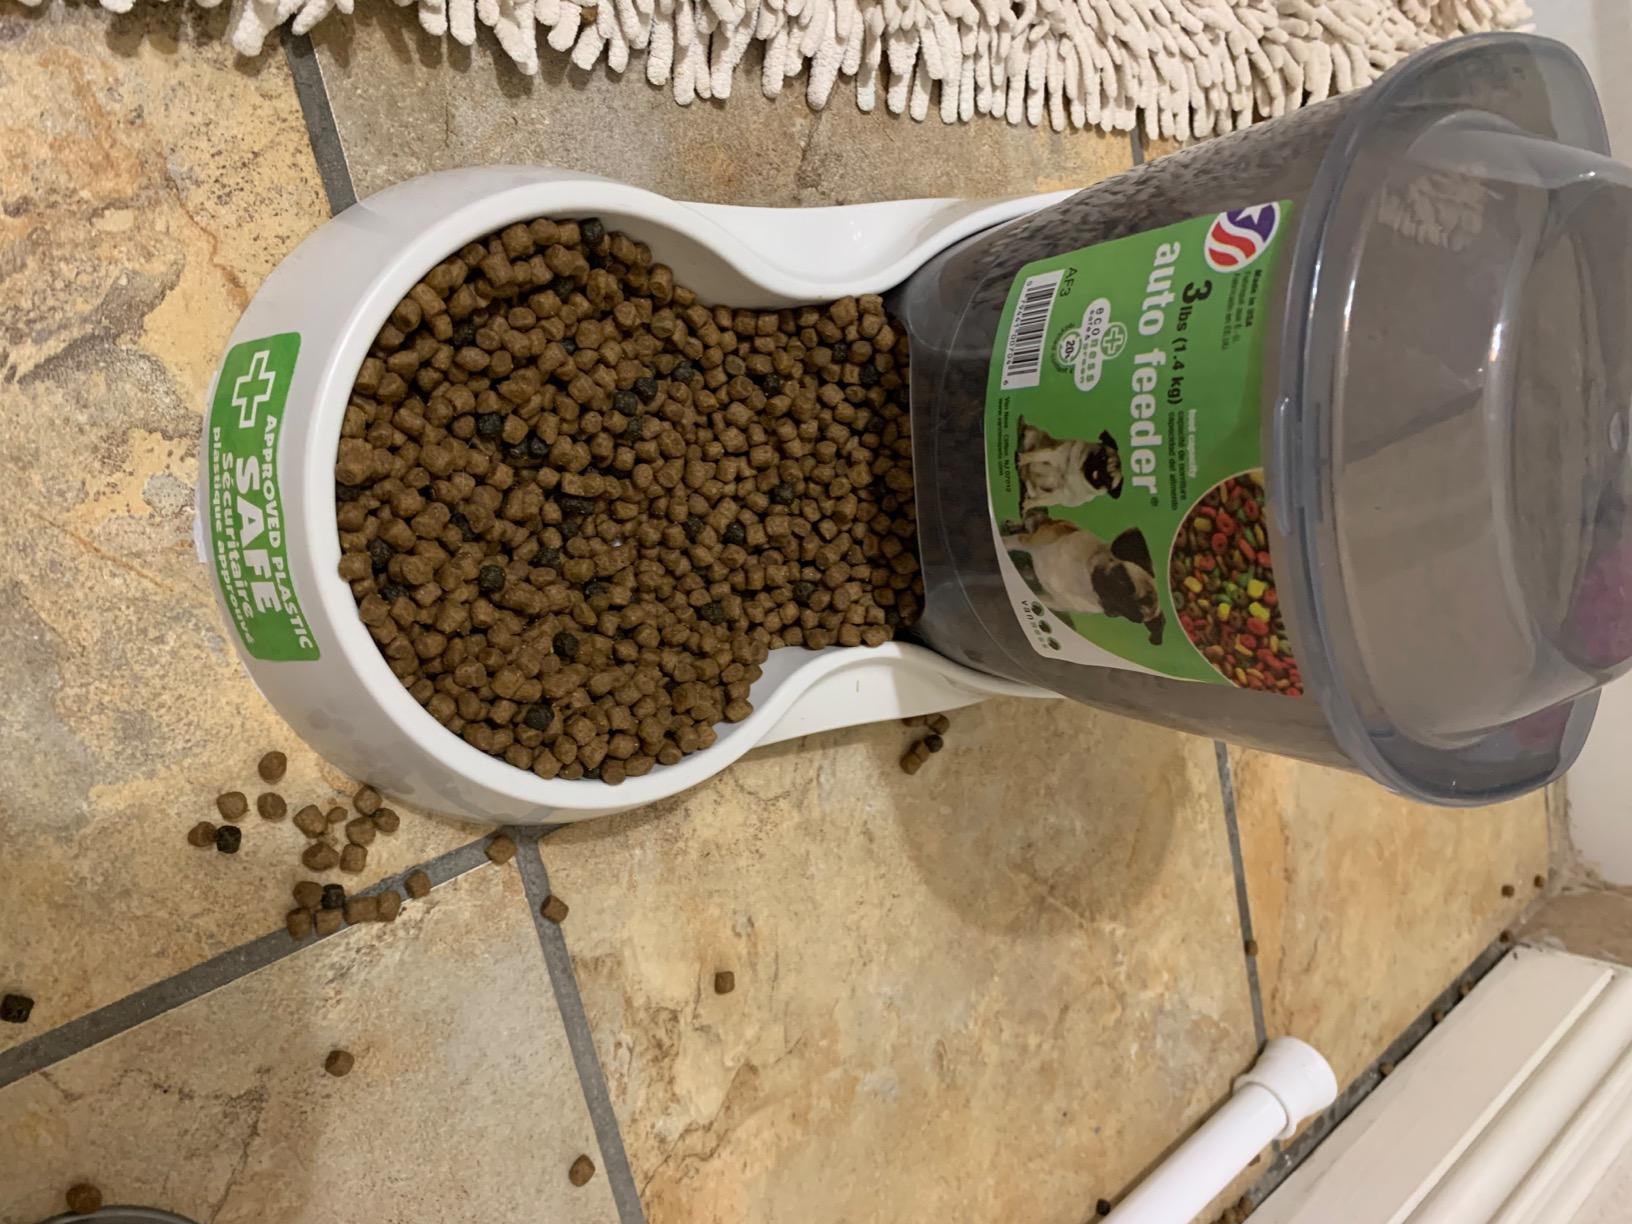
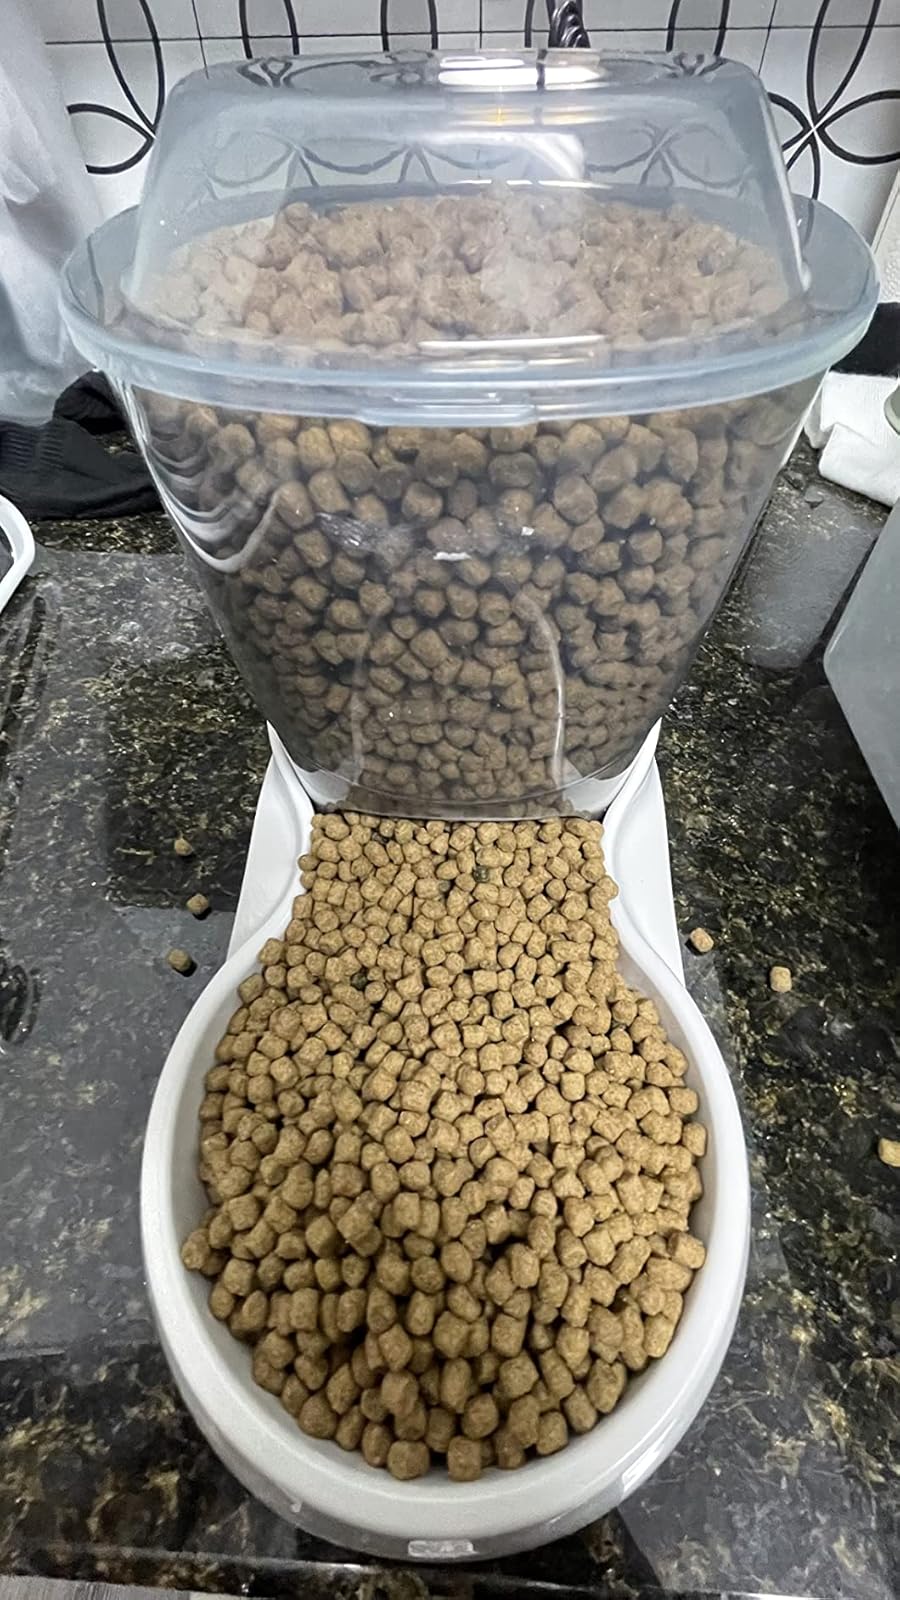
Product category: items_feeder
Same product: yes